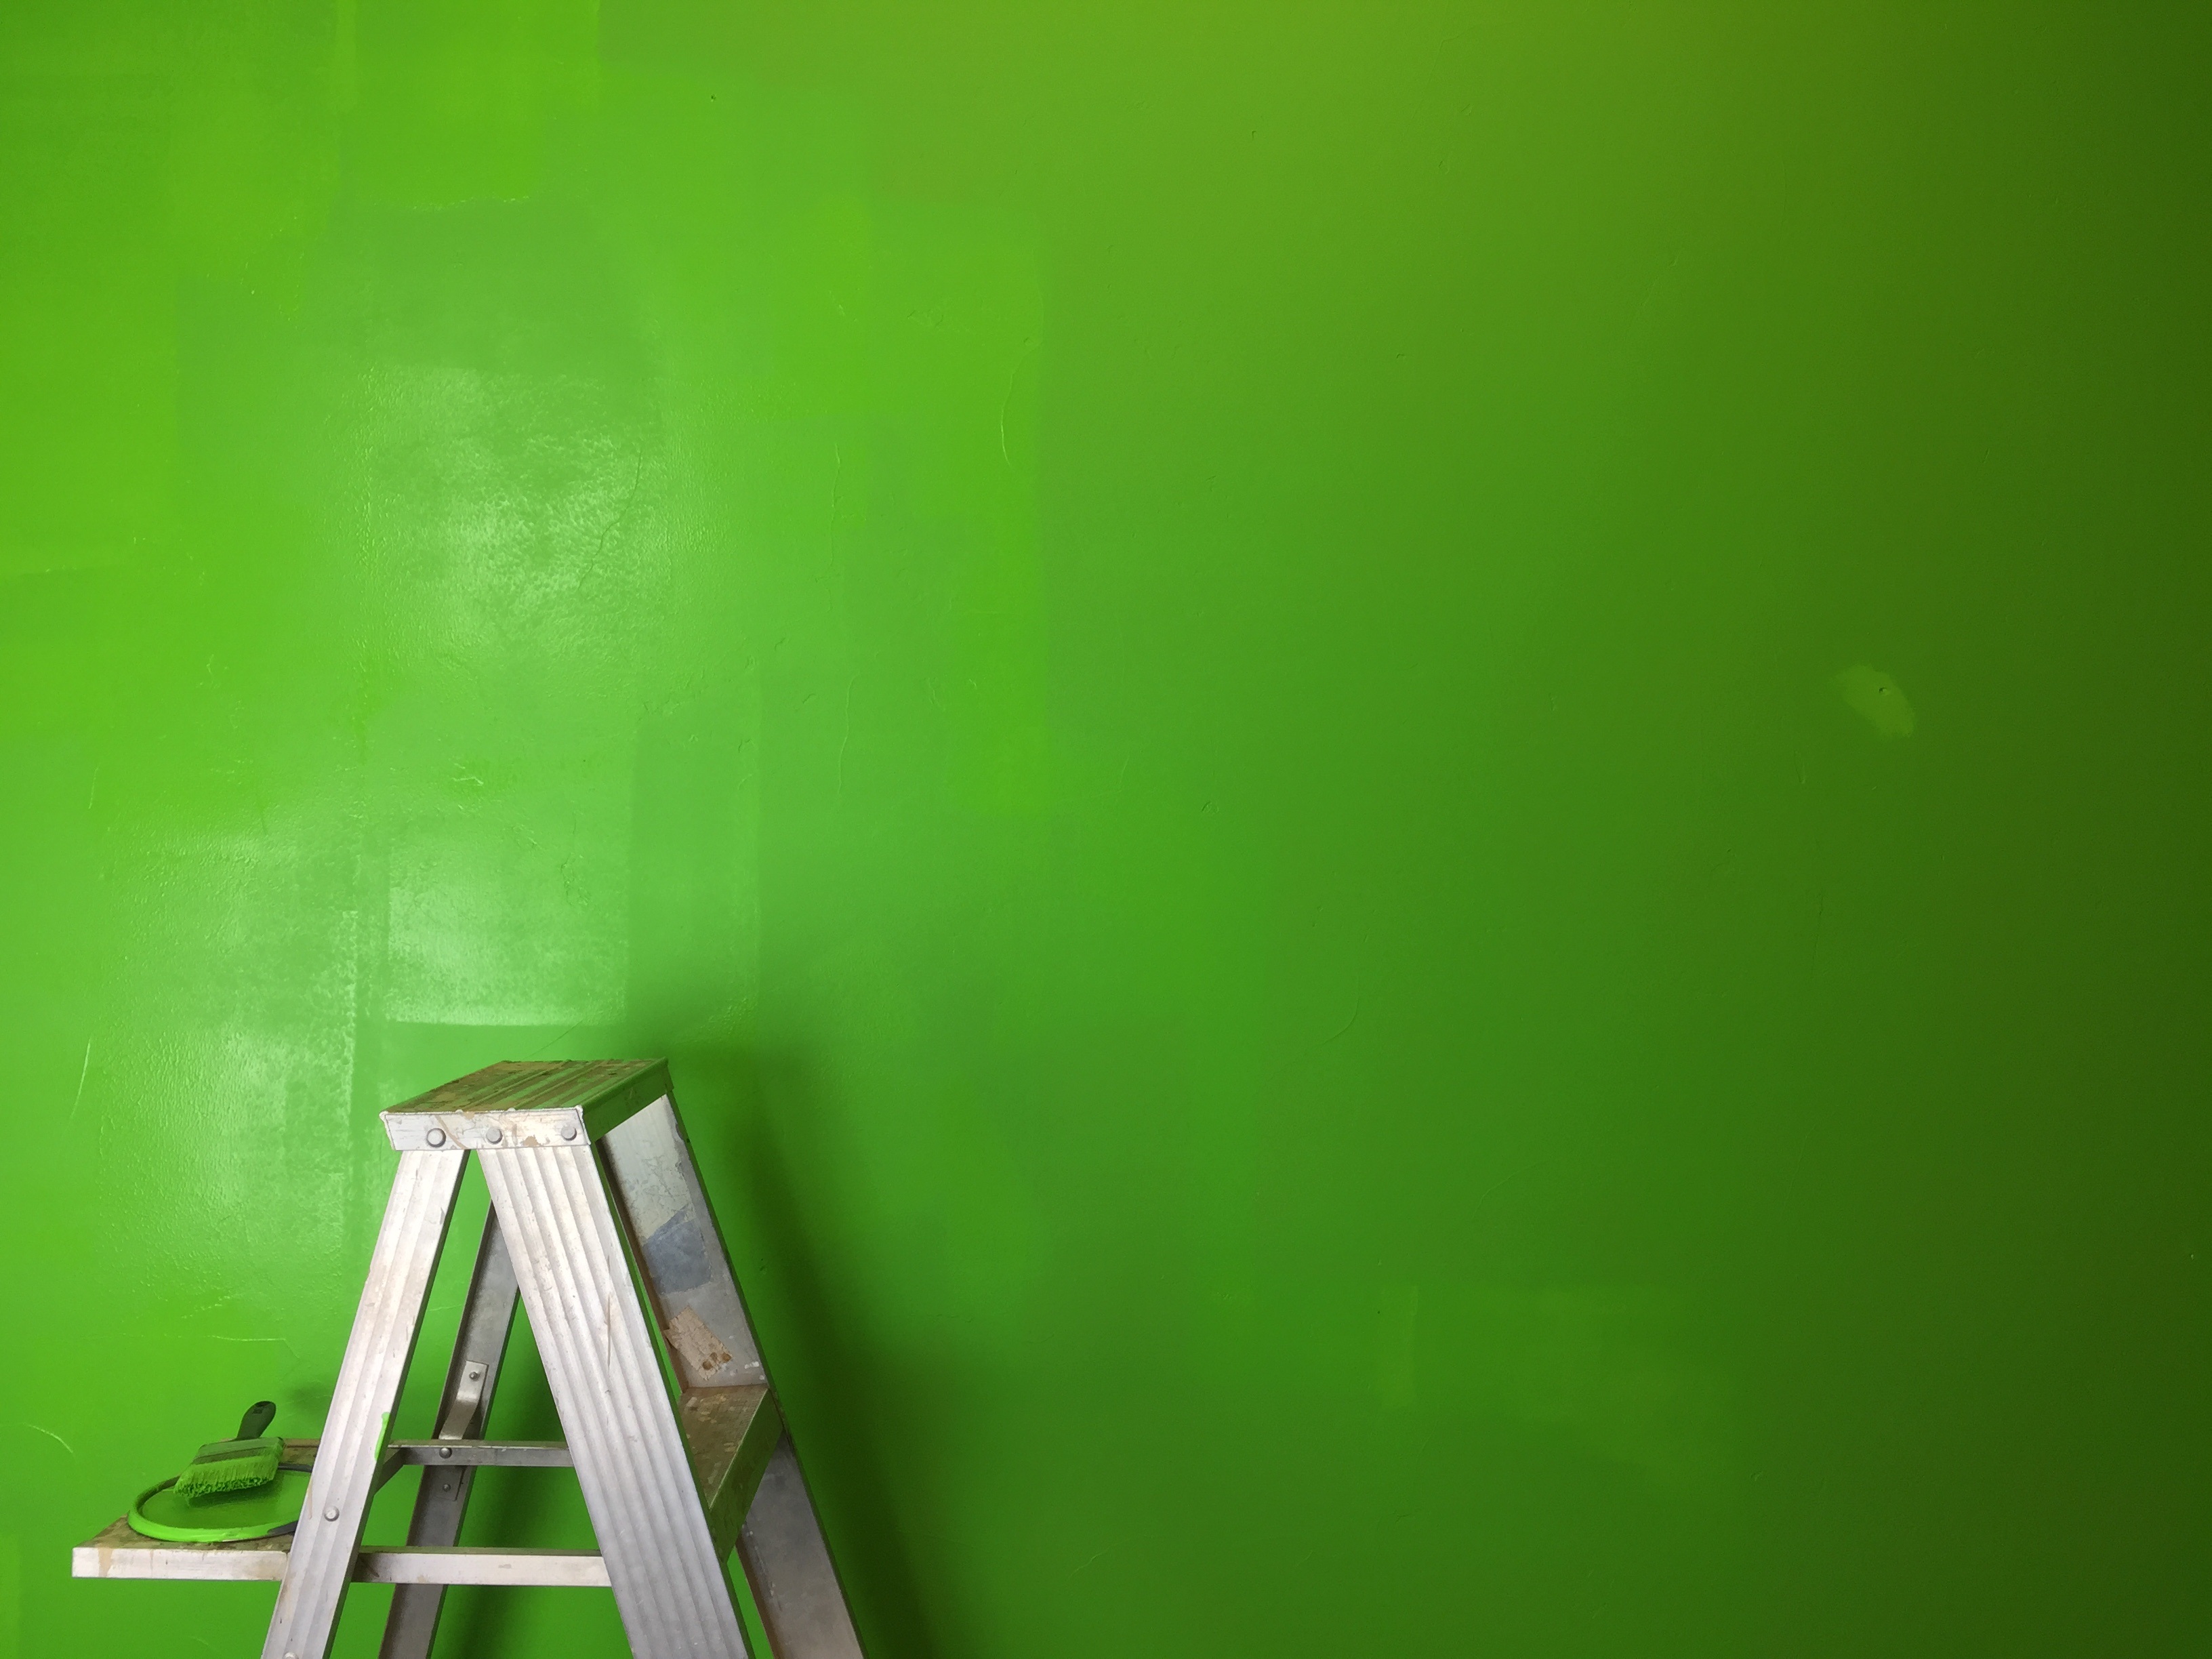
light, sunlight, wall, tool, ceiling, line, green, paint, lighting, paint brush, paintbrush, ladder, indoors, background, greenscreen, green background, iphone 6 plus, green screen